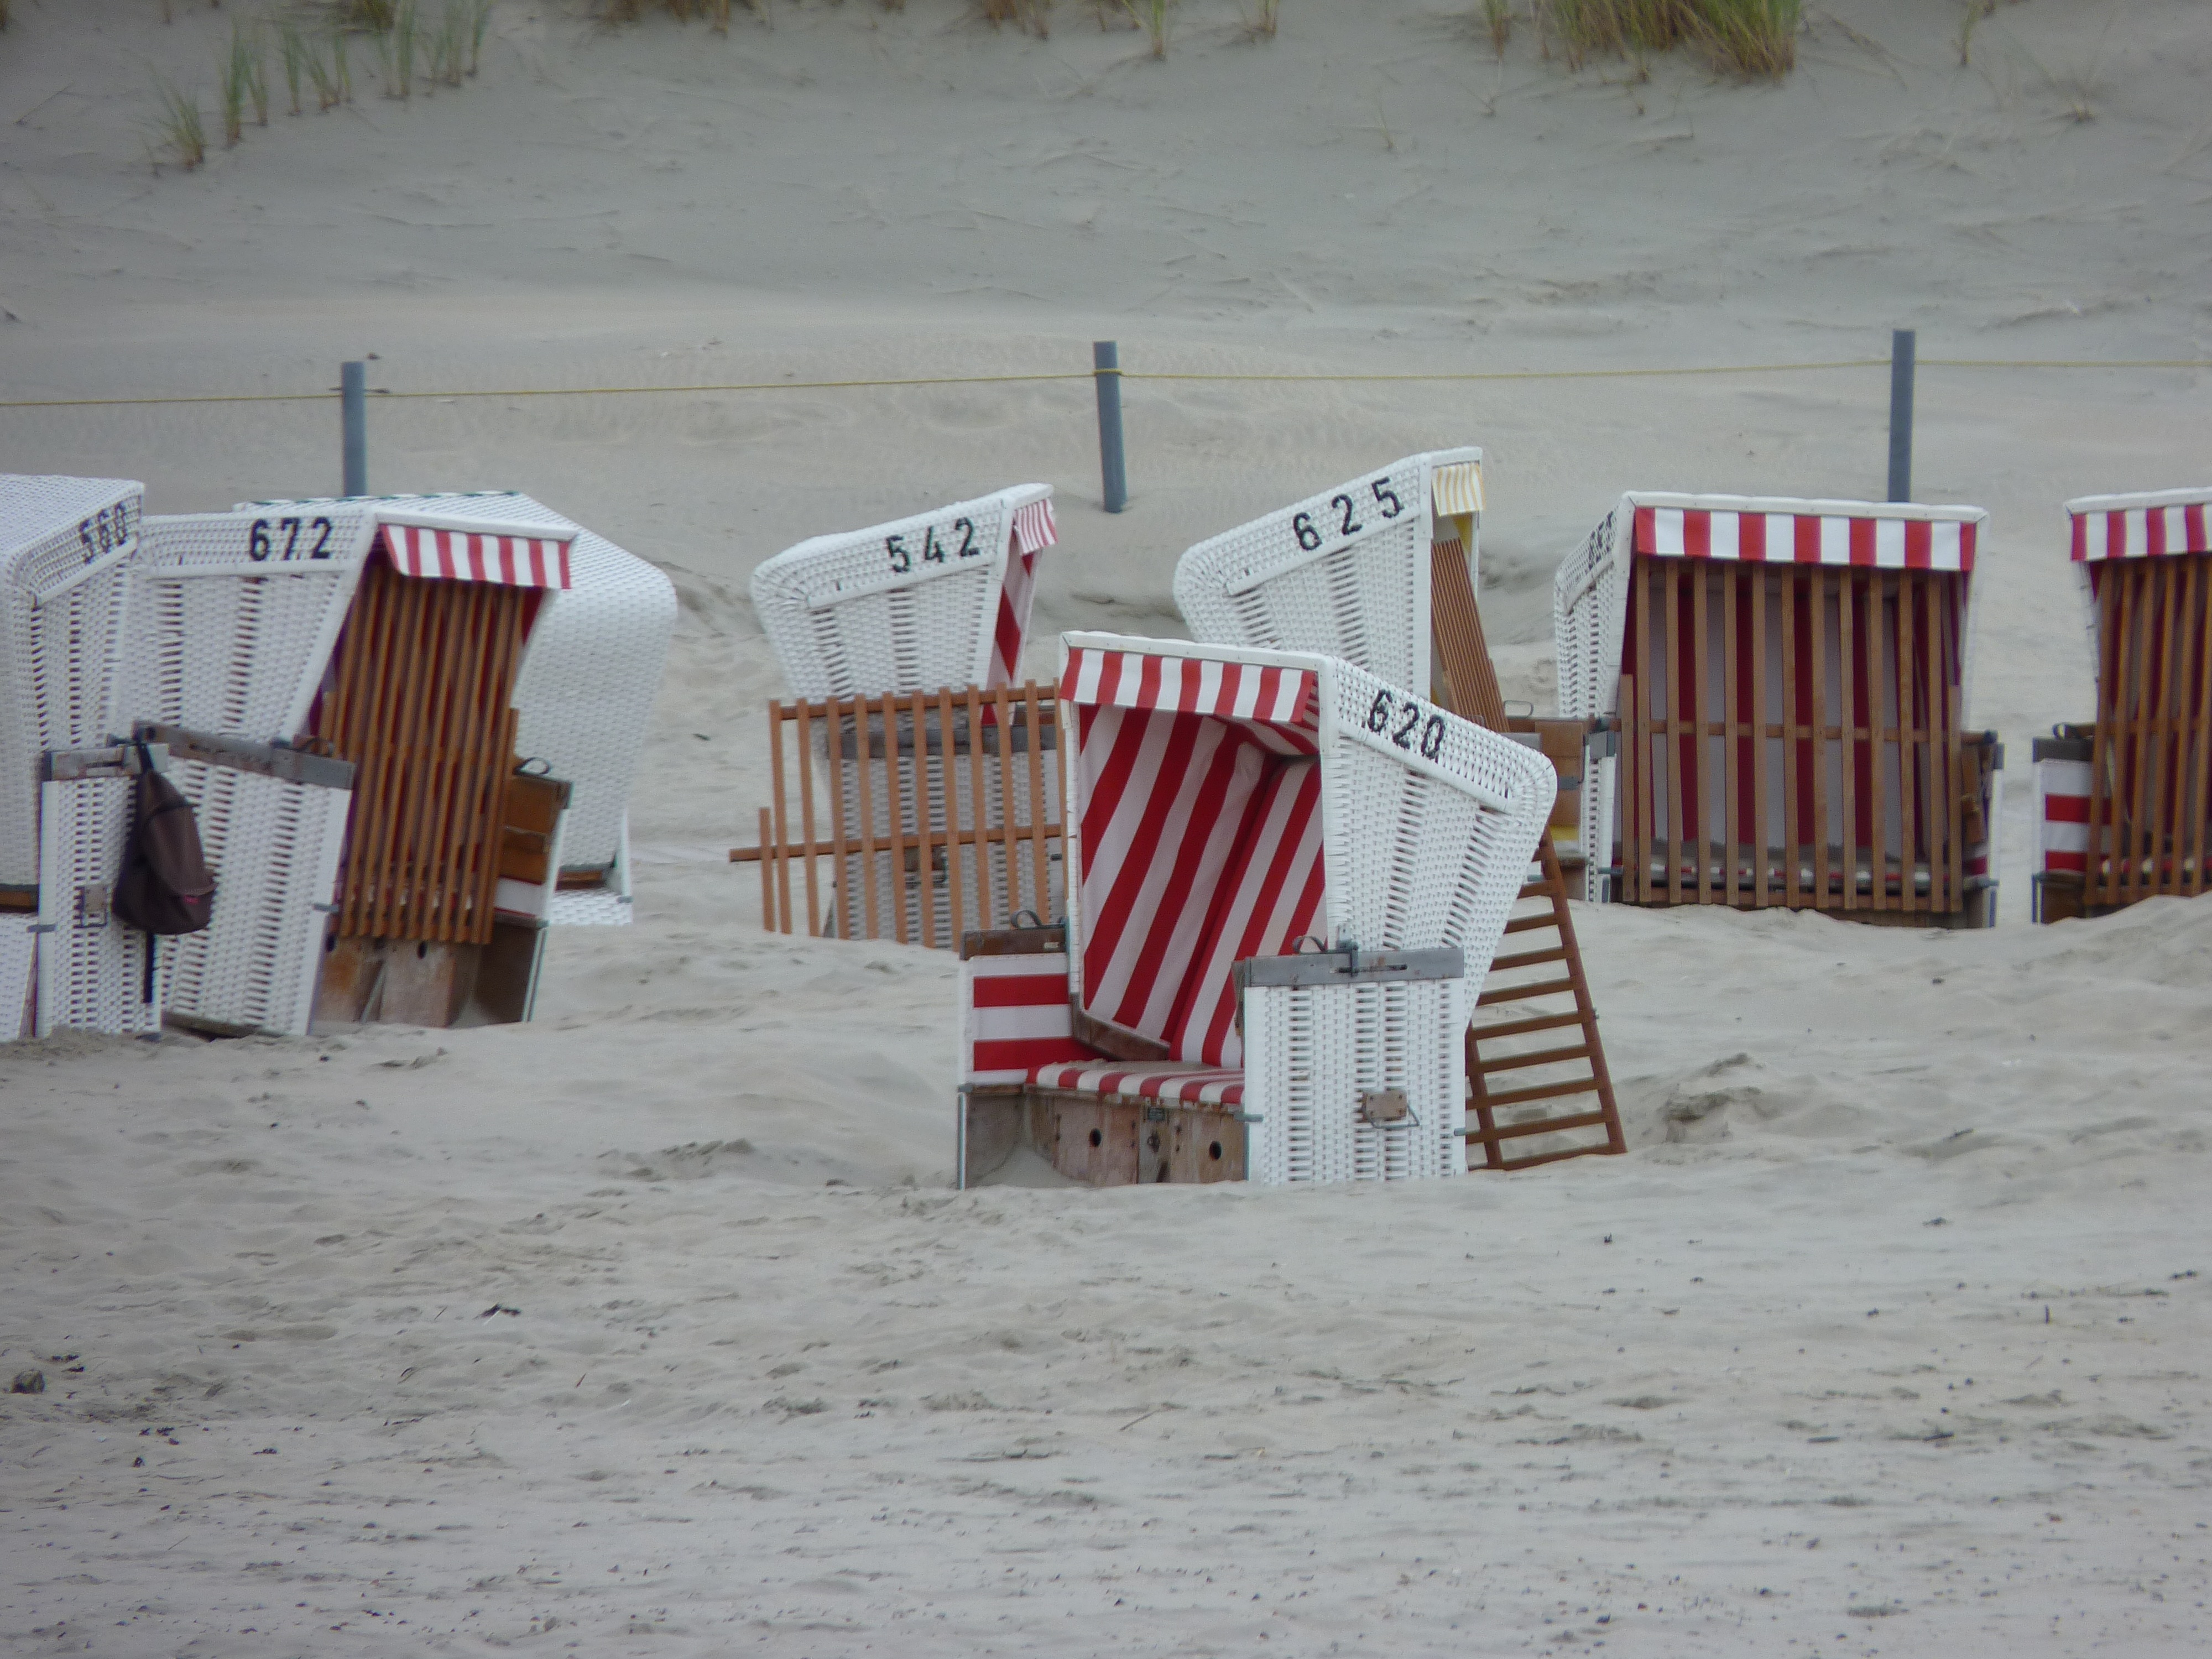
sea, nature, sand, snow, cold, winter, wood, weather, holiday, closed, north sea, clubs, sand beach, wind protection, baltrum